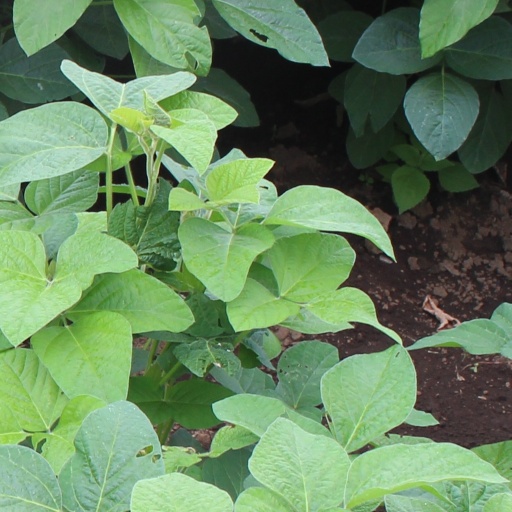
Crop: soybean